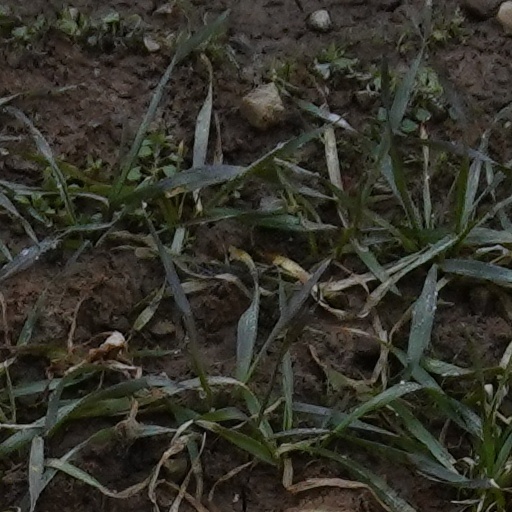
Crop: wheat